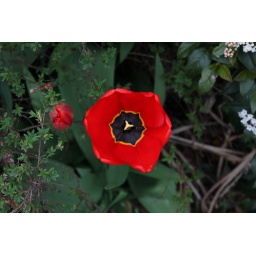
I wish they were in my Garden, alas they belong to a house down the road